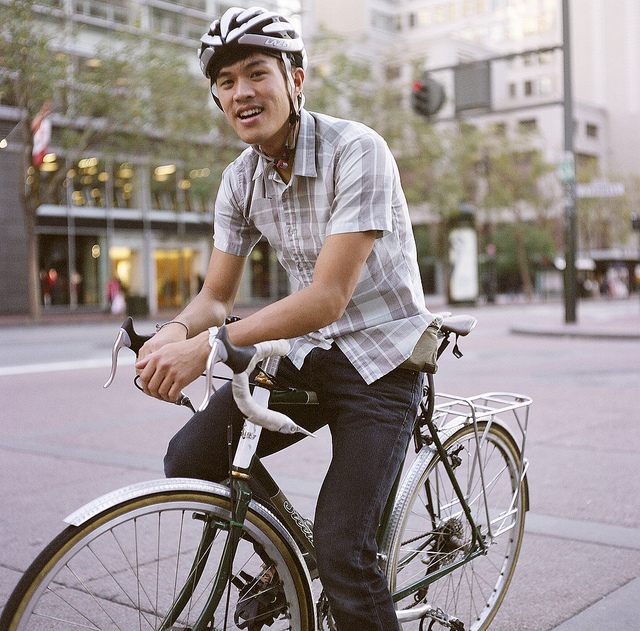
user: Given an image and a question. Answer the question in a short answer. Question: What bike brand is he on? Short Answer:
assistant: schwinn